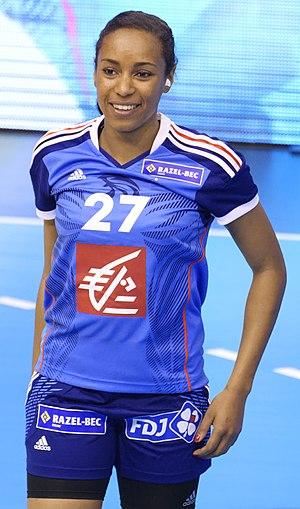
Rencontre entre la France et le Danemark lors de la Golden League 2015. A Dijon, le 19 mars 2015.
Estelle Nze Minko, née le 11 août 1991 à Saint-Sébastien-sur-Loire, est une joueuse internationale française de handball. Évoluant au poste de demi-centre ou d'arrière gauche. Elle évolue actuellement en Hongrie, au Győri ETO KC. Avec l'équipe de France, elle est vice-championne olympique en 2016, championne du monde en 2017 et championne d'Europe en 2018.